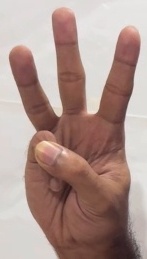
ASL sign: W